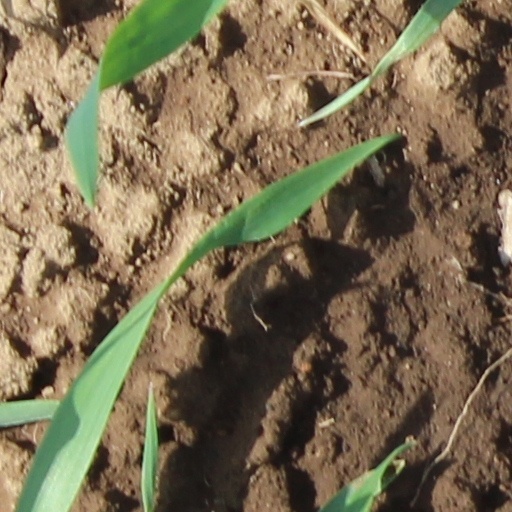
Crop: wheat